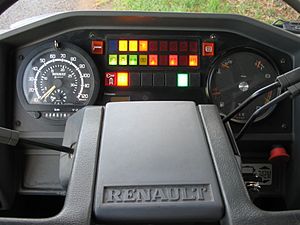
Renault Tracer
Instrumentbræt
Renault Tracer er en busmodel fra Renault Bus, som blev bygget fra 1991 til 2001.